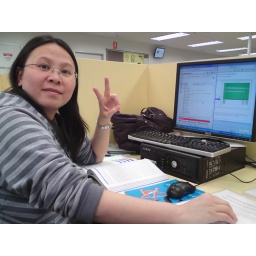
At computer pool in library